Environmental issues in the United Arab Emirates

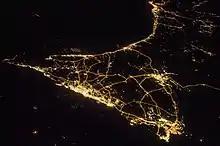
Nighttime view of the United Arab Emirates

"Ecological footprint World resources are being consumed at a rate 25% faster on average than their availability". That is caused by the UAE's rapidly growing population in their major cities while environmental resources are rare. Urbanization destroyed the natural habitat and industrial development led to water pollution and exploitation of natural resources.